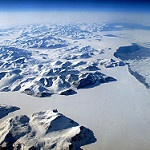
Scene: Outdoor